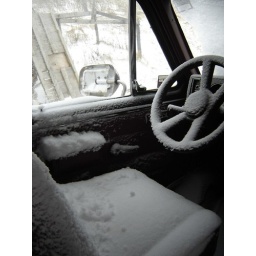
damn, left the window open in the van overnight :(